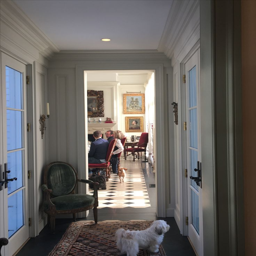
view into the dining room , my house in the country .